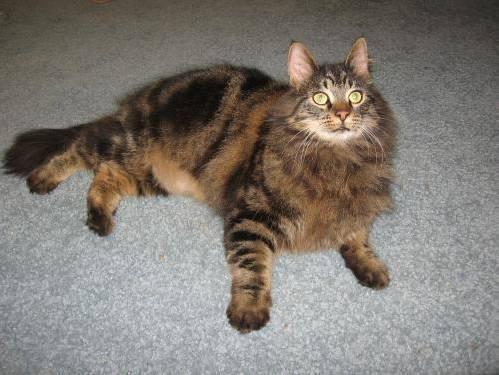
cat